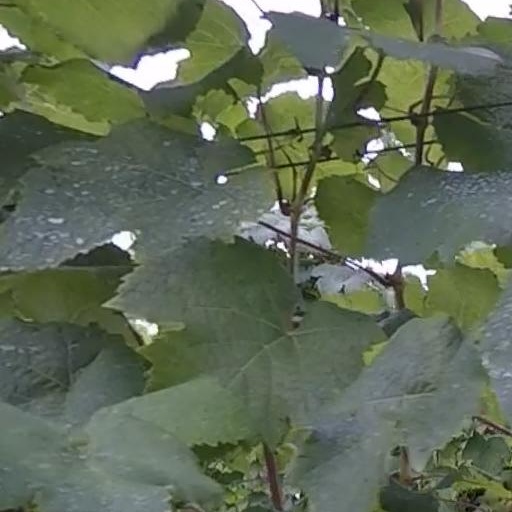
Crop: grape